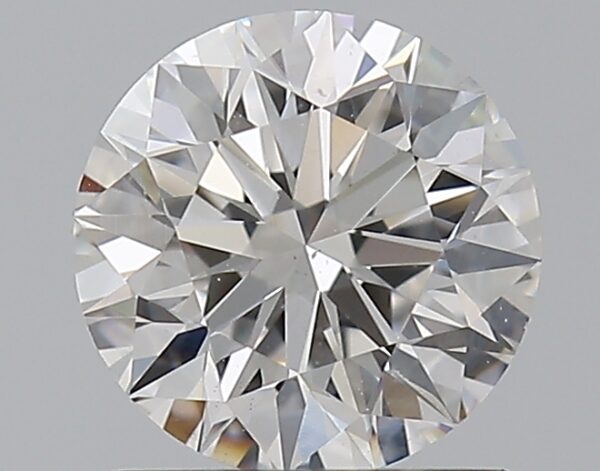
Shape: round
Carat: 1
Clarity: SI1
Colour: E
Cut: EX
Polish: EX
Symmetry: EX
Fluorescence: N
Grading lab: GIA
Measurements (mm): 6.37 x 6.4 x 4.01